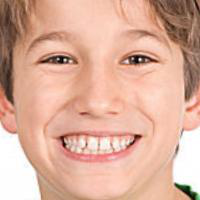
Age group: age 01-10